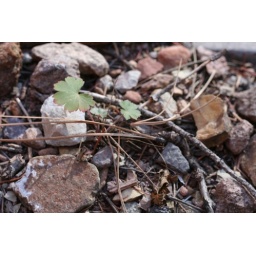
A plant along Trail 137 near Battle ship rock (Jemez Speings NM)